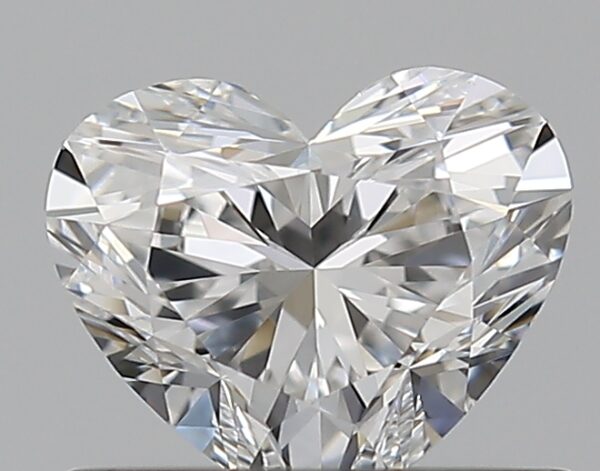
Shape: heart
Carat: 0.5
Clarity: VVS2
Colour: E
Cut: EX
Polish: EX
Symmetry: VG
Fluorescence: M
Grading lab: GIA
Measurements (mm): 4.76 x 5.62 x 3.21